My Soul Brother

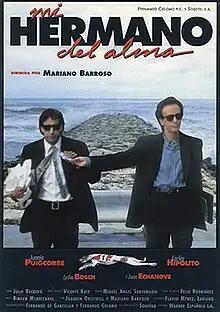
Theatrical release poster

My Soul Brother is a 1993 Spanish drama film directed by Mariano Barroso from a screenplay by Joaquín Oristrell and Barroso which stars Juanjo Puigcorbé and Carlos Hipólito alongside Lydia Bosch and Juan Echanove. Barroso's directorial debut feature, the film earned Barroso the Goya Award for Best New Director.